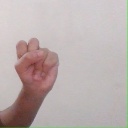
अक्षर: स